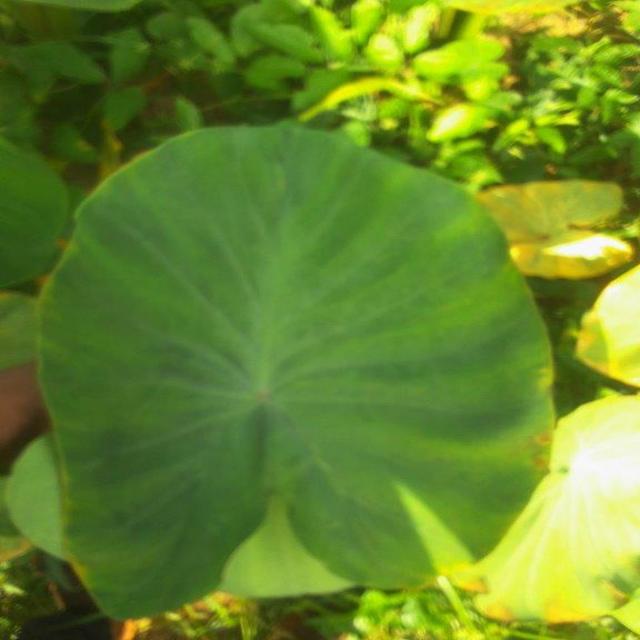
Label: Healthy